Battle of Gettysburg, first day

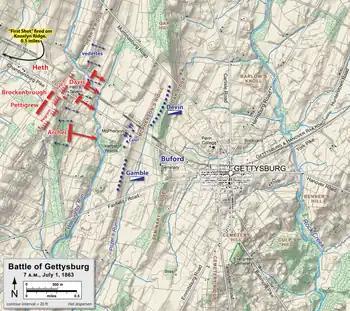
Cavalry delaying action, 7:00–10:00 a.m.

On the morning of July 1, Union cavalry in the division of Brigadier General John Buford were awaiting the approach of Confederate infantry forces from the direction of Cashtown, to the northwest. Confederate forces from the brigade of Brig. Gen. J. Johnston Pettigrew had briefly clashed with Union forces the day before but believed they were Pennsylvania militia of little consequence, not the regular army cavalry that was screening the approach of the Army of the Potomac.